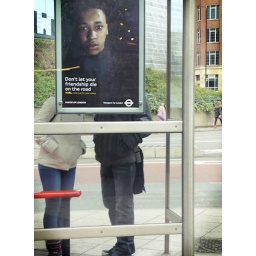
Of course I just missed the shot where the person in dark clothing was stood directly under the sign...